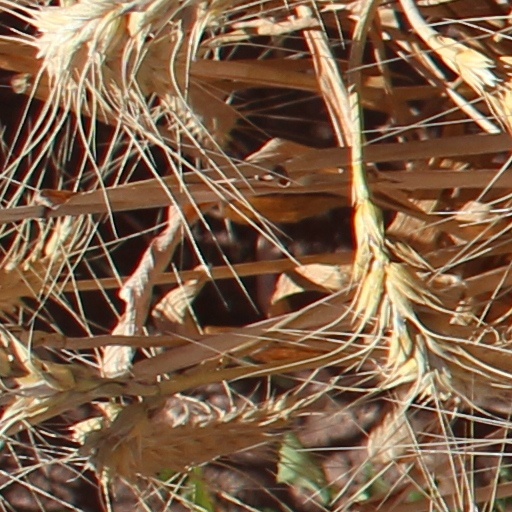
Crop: wheat